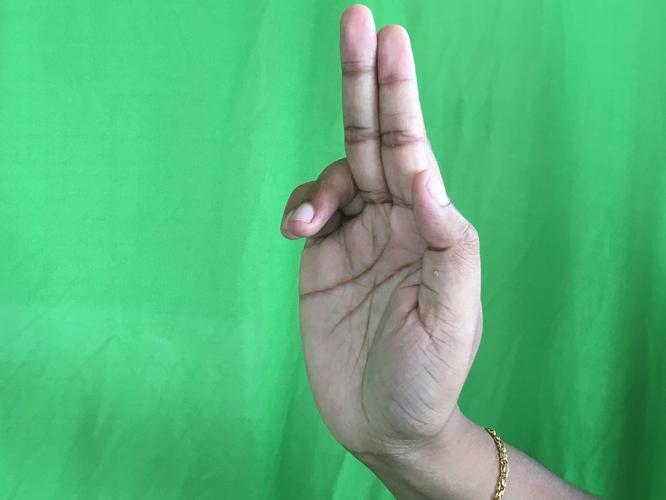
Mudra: Ardhapathaka
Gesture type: single_hand